Far Cry 3

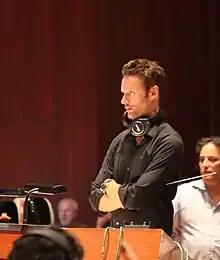
Brian Tyler composed the game's original score.

Ubisoft Montreal served as the game's lead developer and was responsible for creating the game's single-player. It was a global production that involved multiple Ubisoft studios: Massive Entertainment created the game's multiplayer portion, Ubisoft Shanghai designed the missions and crafted the AI of wildlife, Ubisoft Bucharest provided quality assurance, Ubisoft Reflections assisted Montreal on the design of vehicles, and Red Storm Entertainment was responsible for making the PC version and the game's user interface. West Studio created early concept art for the game. The game's pre-production started in 2008, and more than 90 people worked on the game. "Far Cry 3" was initially planned to form a single cohesive narrative with the previous installments of the series, though this was abandoned when the game's development was partially restarted in 2010 due to the departure of several creative staff including the original creative director and narrative director. On November 6, 2012, Ubisoft confirmed that the game had been released to manufacturing. "Far Cry 3" is the first game in the series to use the Dunia 2 game engine, a heavily modified and upgraded version of the Dunia engine used in "Far Cry 2". The Dunia 2 engine was made to improve the performance of Dunia-based games on consoles and to add more complex rendering features such as global illumination.